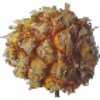
Label: Pineapple Mini 1